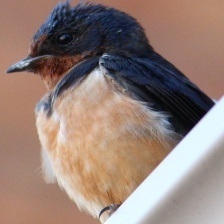
Species: BARN SWALLOW
Scientific name: HIRUNDO RUSTICA